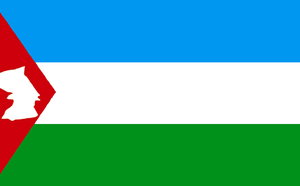
Los Guayos est l'une des 14 municipalités de l'État de Carabobo au Venezuela. Son chef-lieu est Los Guayos. En 2011, la population s'élève à 149 606 habitants.